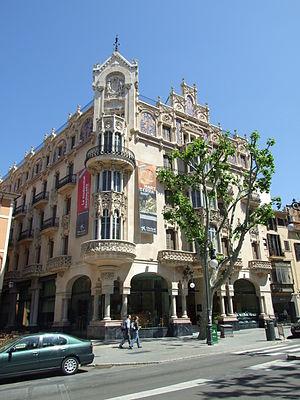
Lluís Domènech i Montaner est un architecte catalan connu pour ses nombreux édifices modernistes.